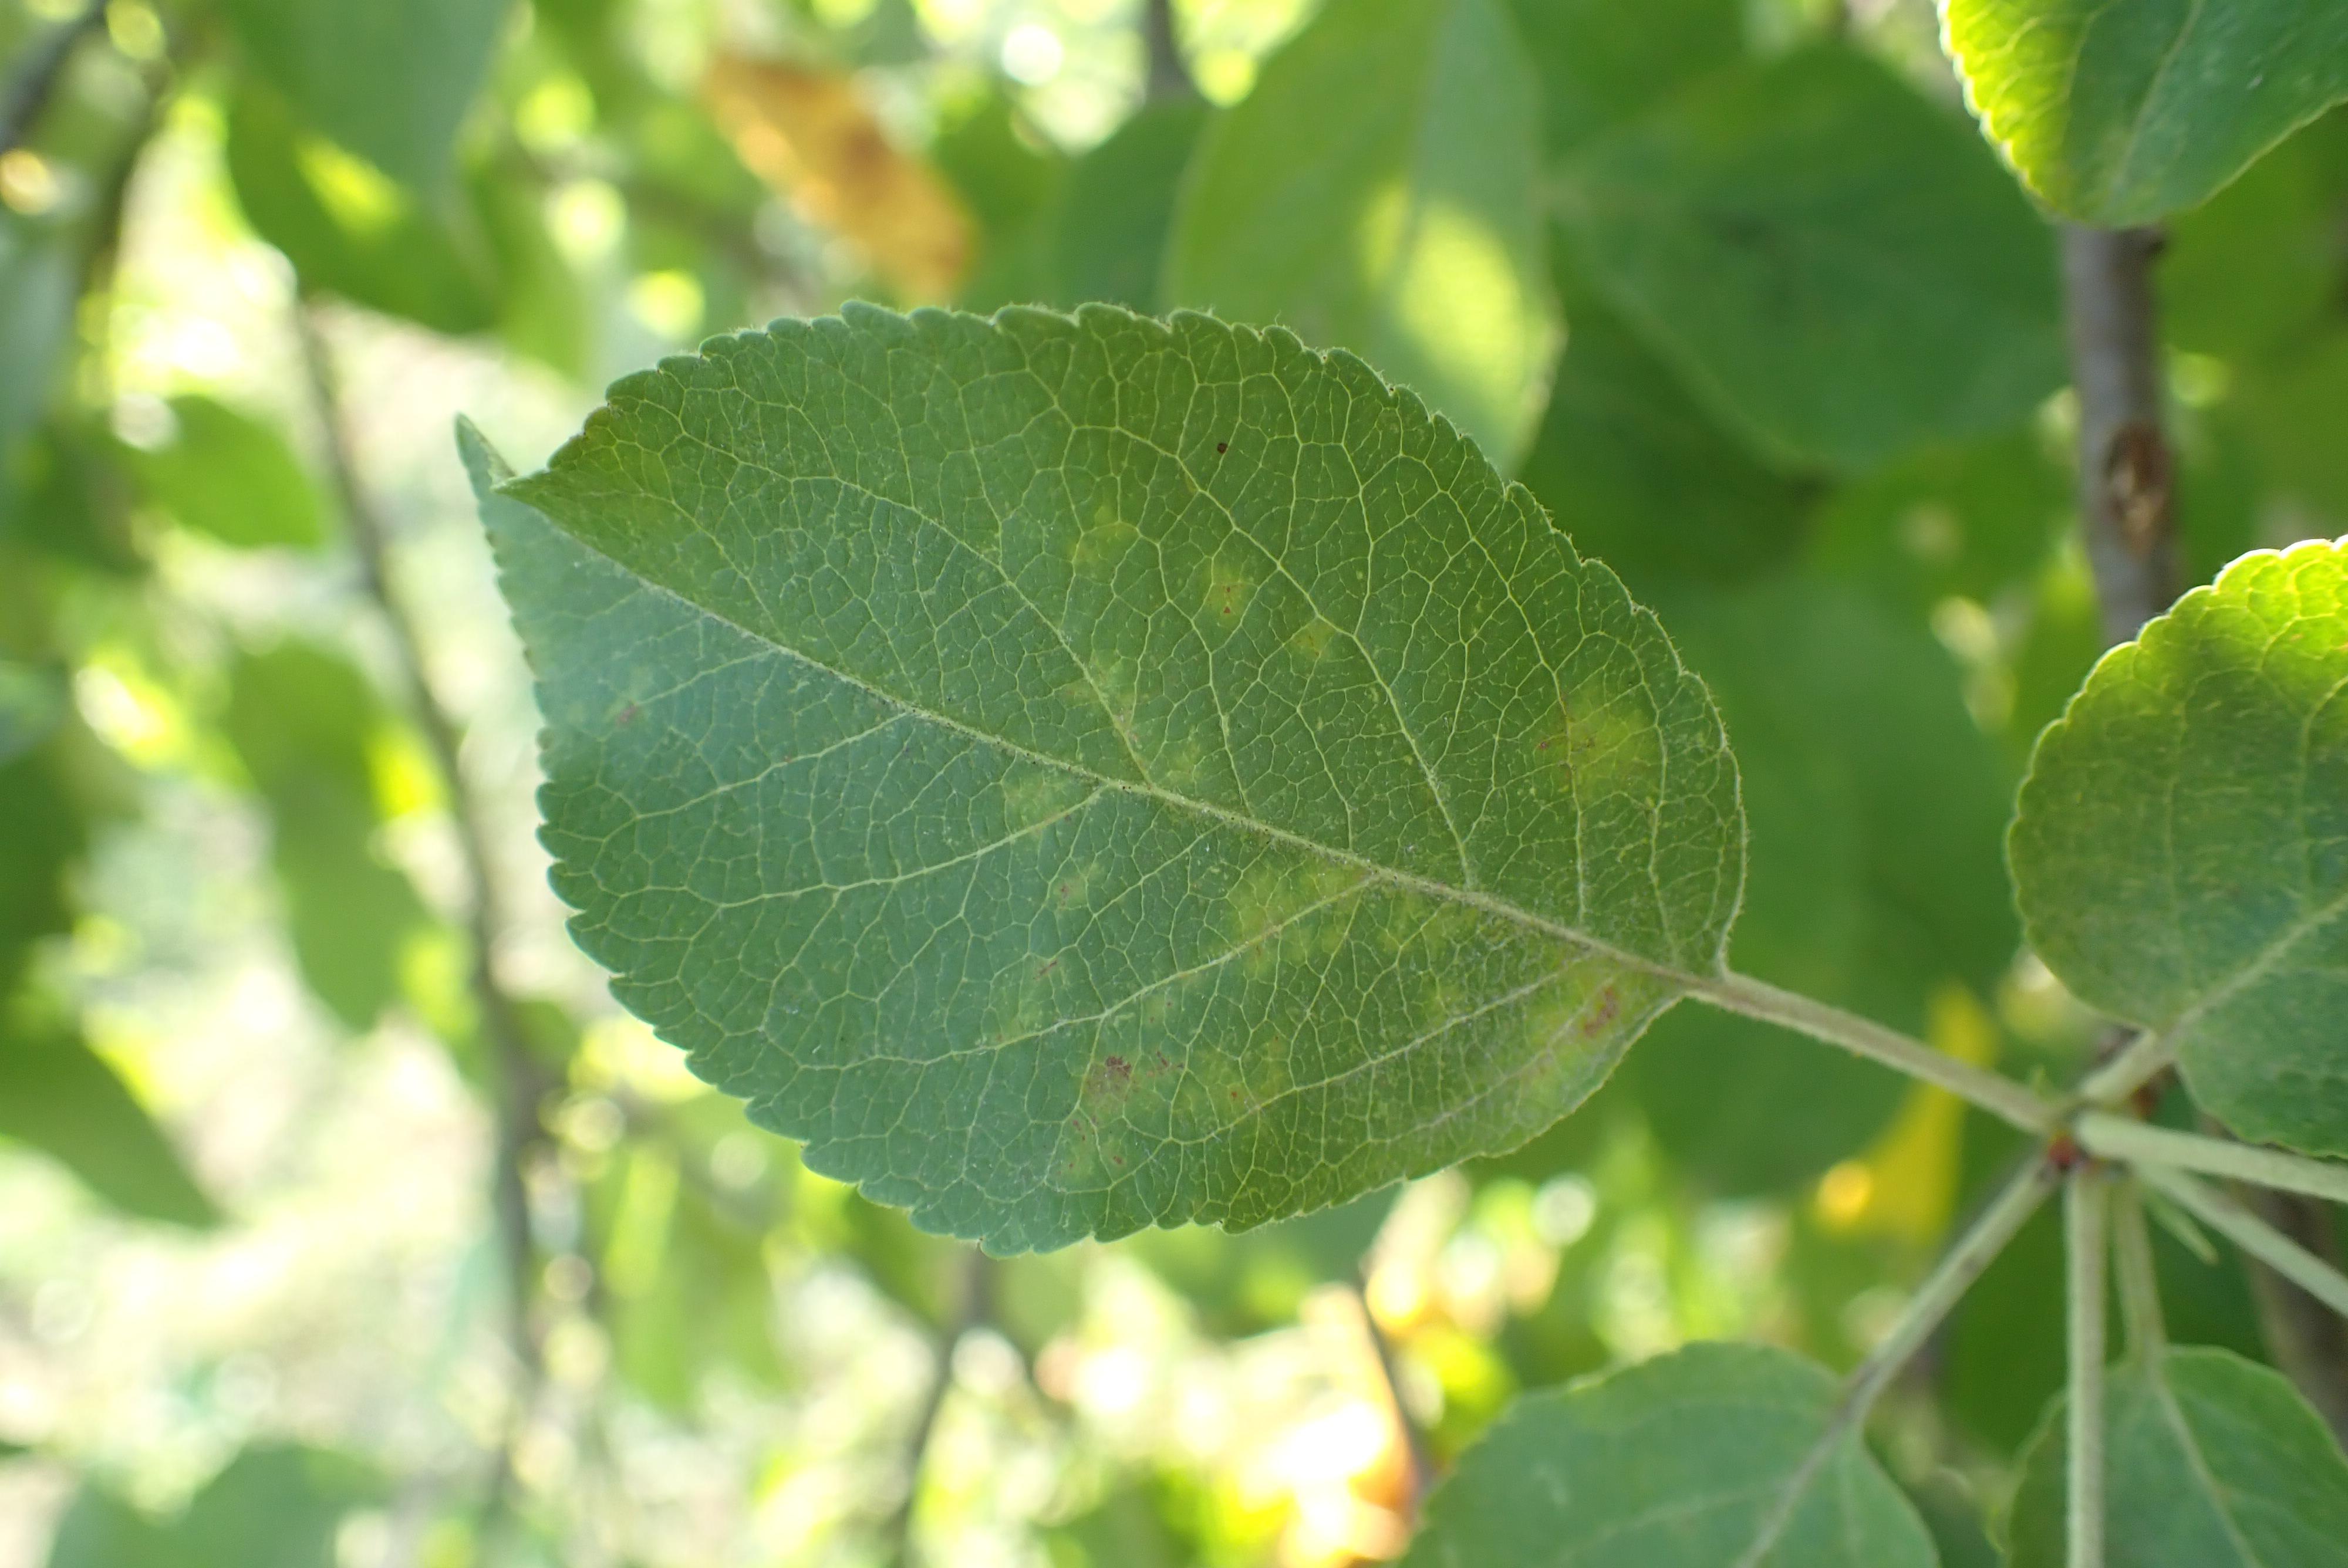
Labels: scab